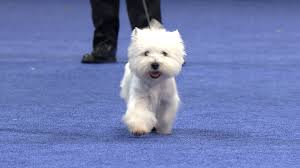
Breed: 209-n000040-West_Highland_white_terrier